Church of St Michael and All Angels, Underwood

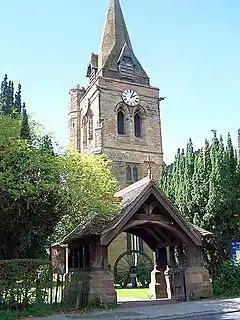

The Church of St Michael and All Angels, Underwood is a parish church in the Church of England in Underwood, Nottinghamshire.